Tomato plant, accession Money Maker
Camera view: horizontal (90 deg, fisheye); turntable rotation: 0 degrees
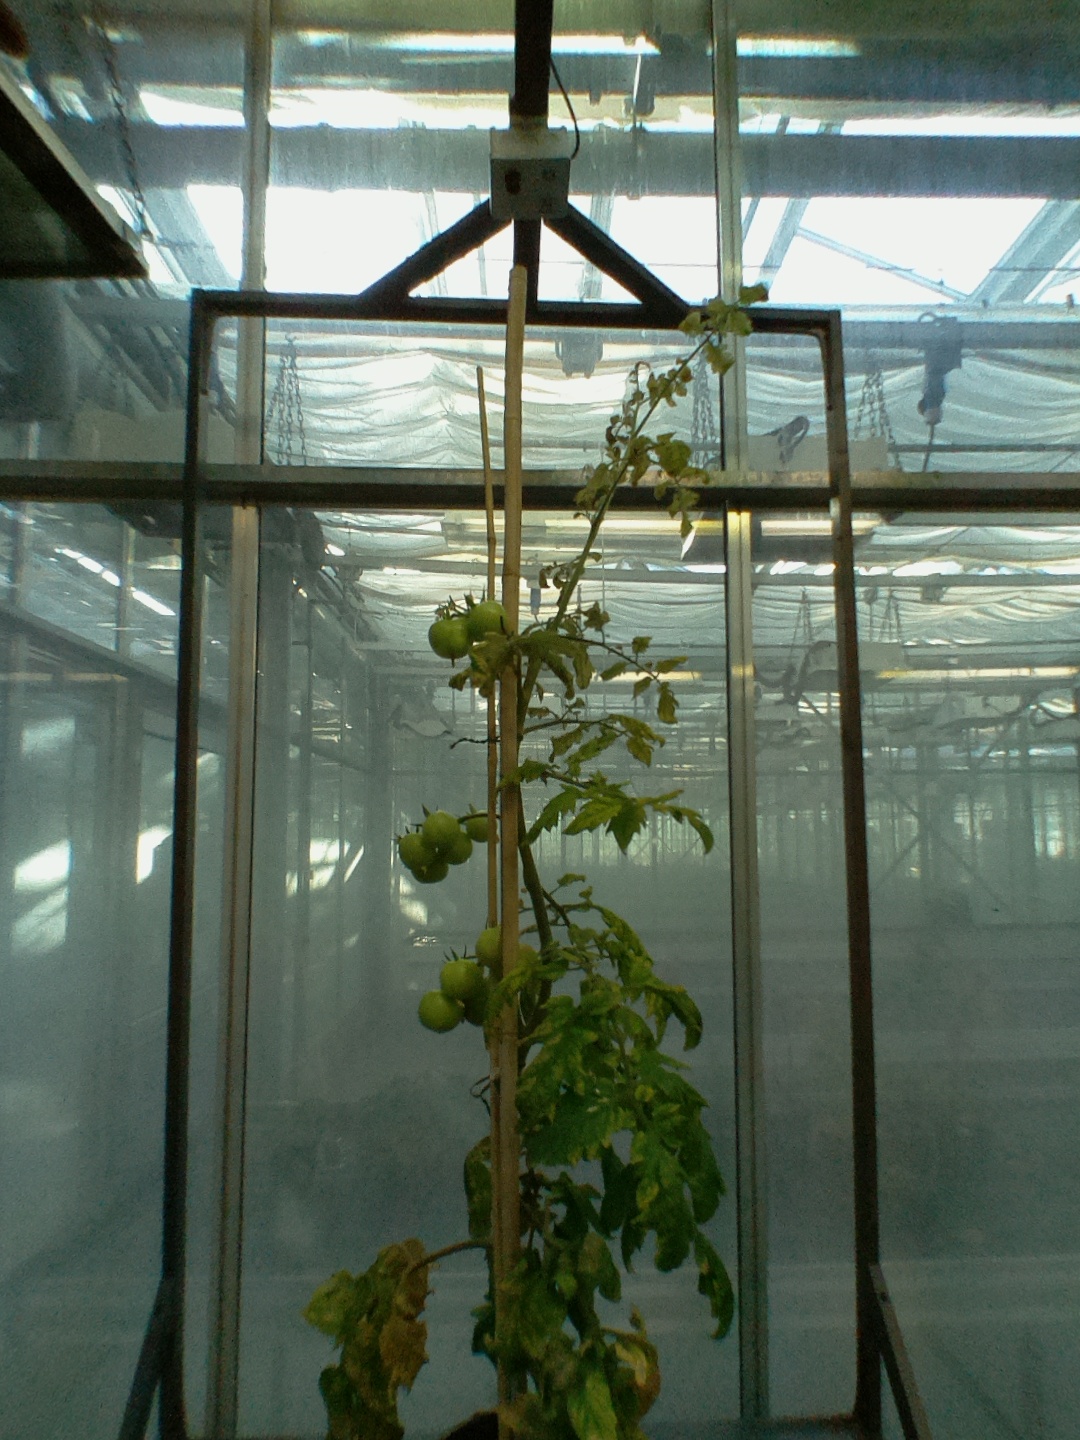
BBCH growth stage 78: 80% -90% of final fruit size